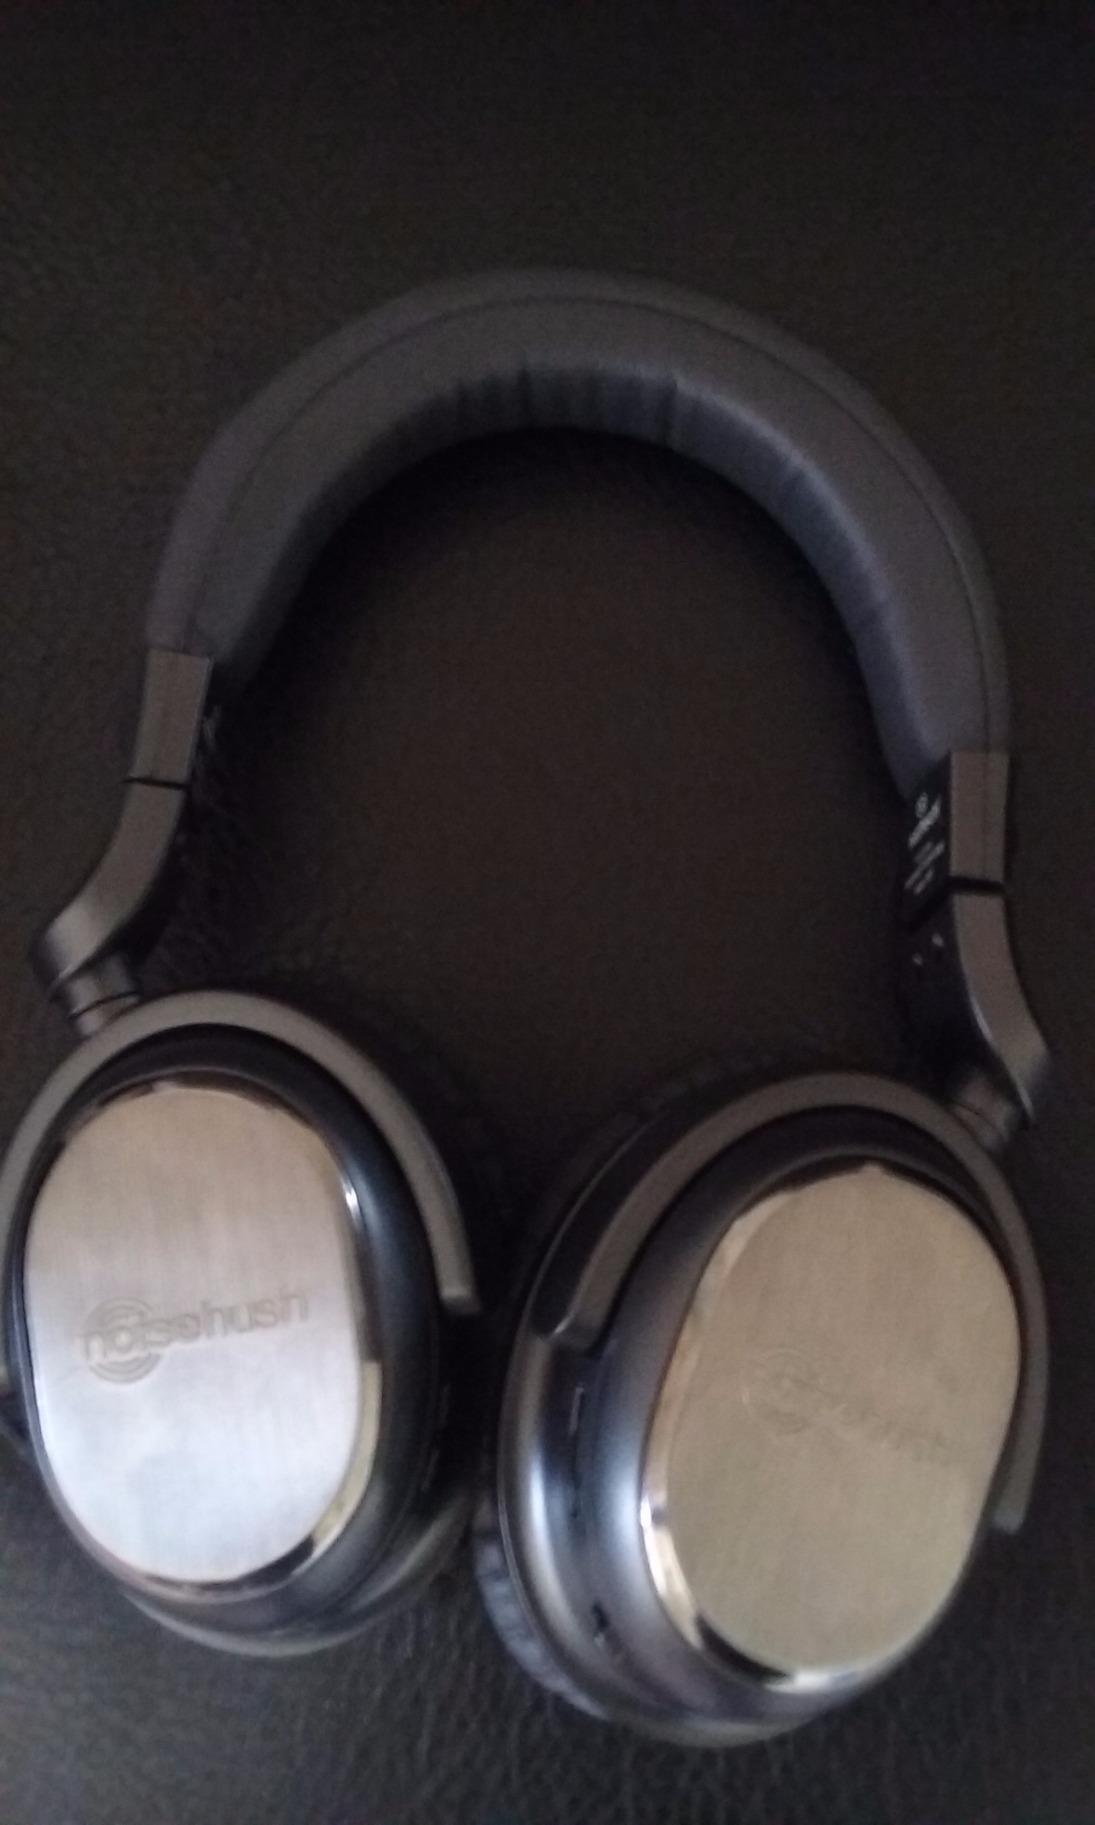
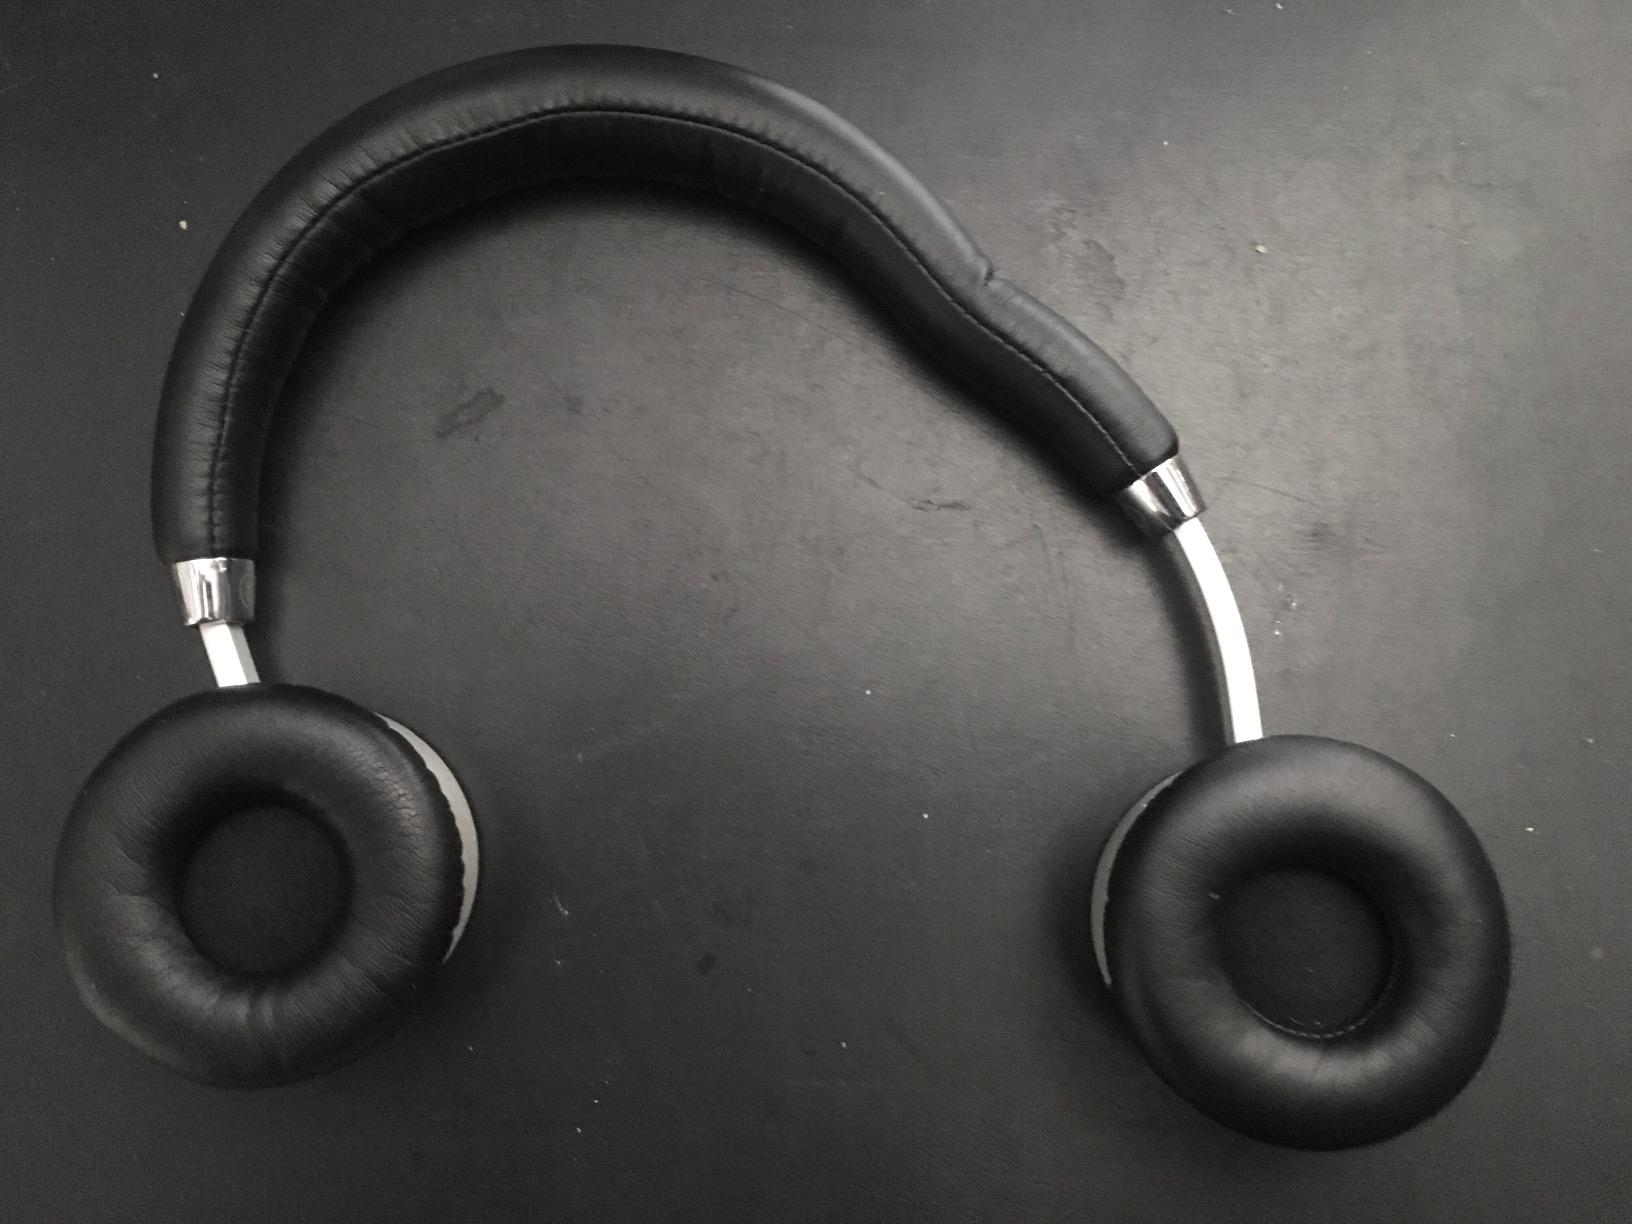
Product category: headphones
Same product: no